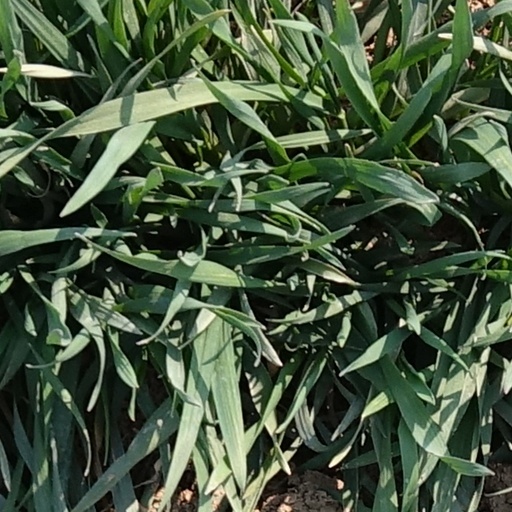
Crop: wheat